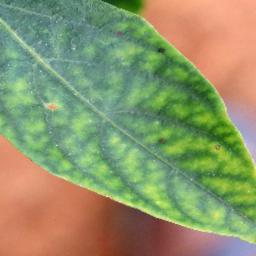
Label: nutritional